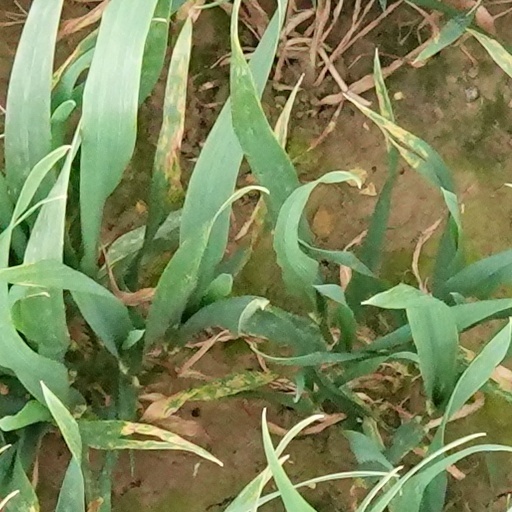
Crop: wheat